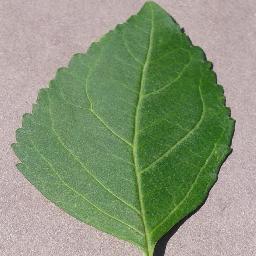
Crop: cherry
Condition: (including_sour)_healthy